ELA-3

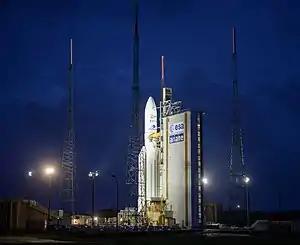
ELA-3 before the launch of the James Webb Space Telescope

ELA-3 is a launch complex at the Guiana Space Centre in French Guiana. The complex was first used in June 1996 in support of the now retired Ariane 5 rocket. It is currently being refurbished to support Vega E launches. The complex is in size.